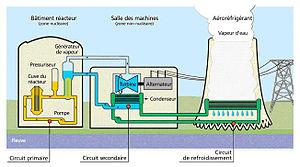
Schéma Centrale nucléaire
La centrale nucléaire de Civaux est un centre nucléaire de production d'électricité situé sur la commune de Civaux au bord de la Vienne entre Confolens et Chauvigny, à 34 km au sud-est de Poitiers. Elle a été mise en service en 1997, ce qui en fait donc la centrale française la plus récente à produire de l'électricité.